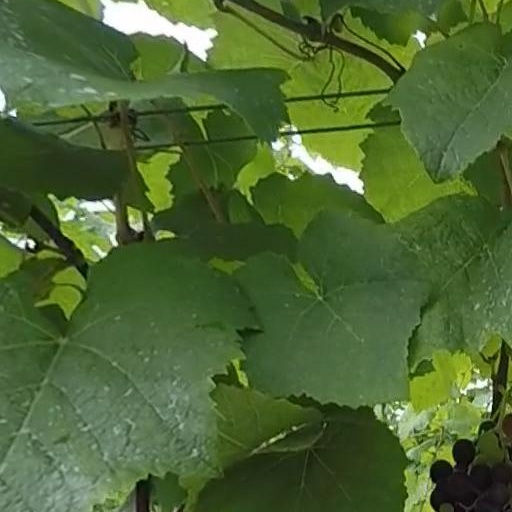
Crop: grape